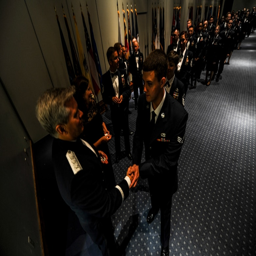
military person , commander , coins enlisted airmen .